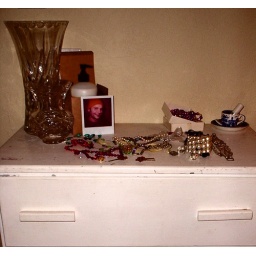
crystal, costume jewelry, cute boy in orange hat